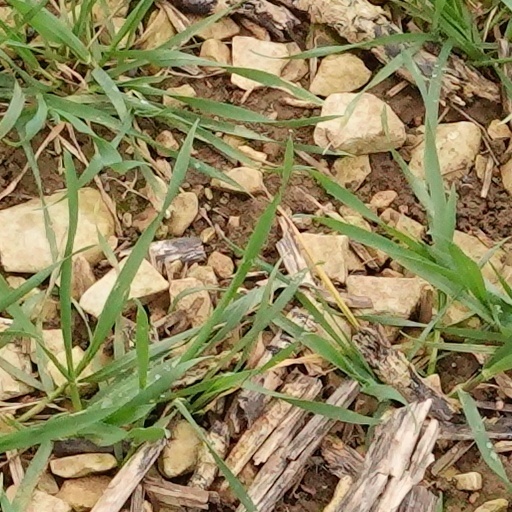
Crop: wheat